University of Silicon Valley

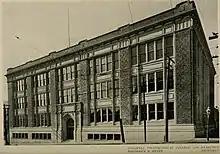
The former Cogswell College campus in 1905.

The University of Silicon Valley was founded as a high school on March 19, 1887, by Henry D. Cogswell in San Francisco. It opened in August 1888, offering technical classes for boys and business classes for girls. On June 30, 1930, it became a technical college. It was the first technical training institution in the Western United States.